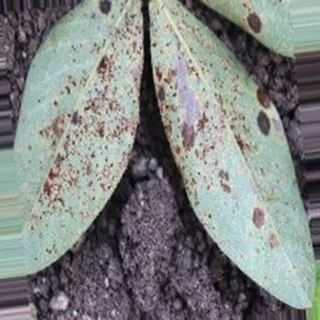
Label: groundnut_rust